Long Island Rail Road

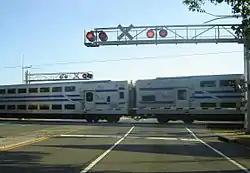
C3 bi-level coaches at a grade crossing in Bethpage

On portions of the railroad equipped with ASC, engineers consult the speed display unit, which is capable of displaying seven speed indications. As a result of a December 1, 2013, train derailment in the Bronx on the Metro-North Railroad, railroads with similar cab signal systems to Metro-North, such as the LIRR, were ordered to modify the systems to enforce certain speed limit changes, which has resulted in lower average speeds and actual speed limits across the LIRR.